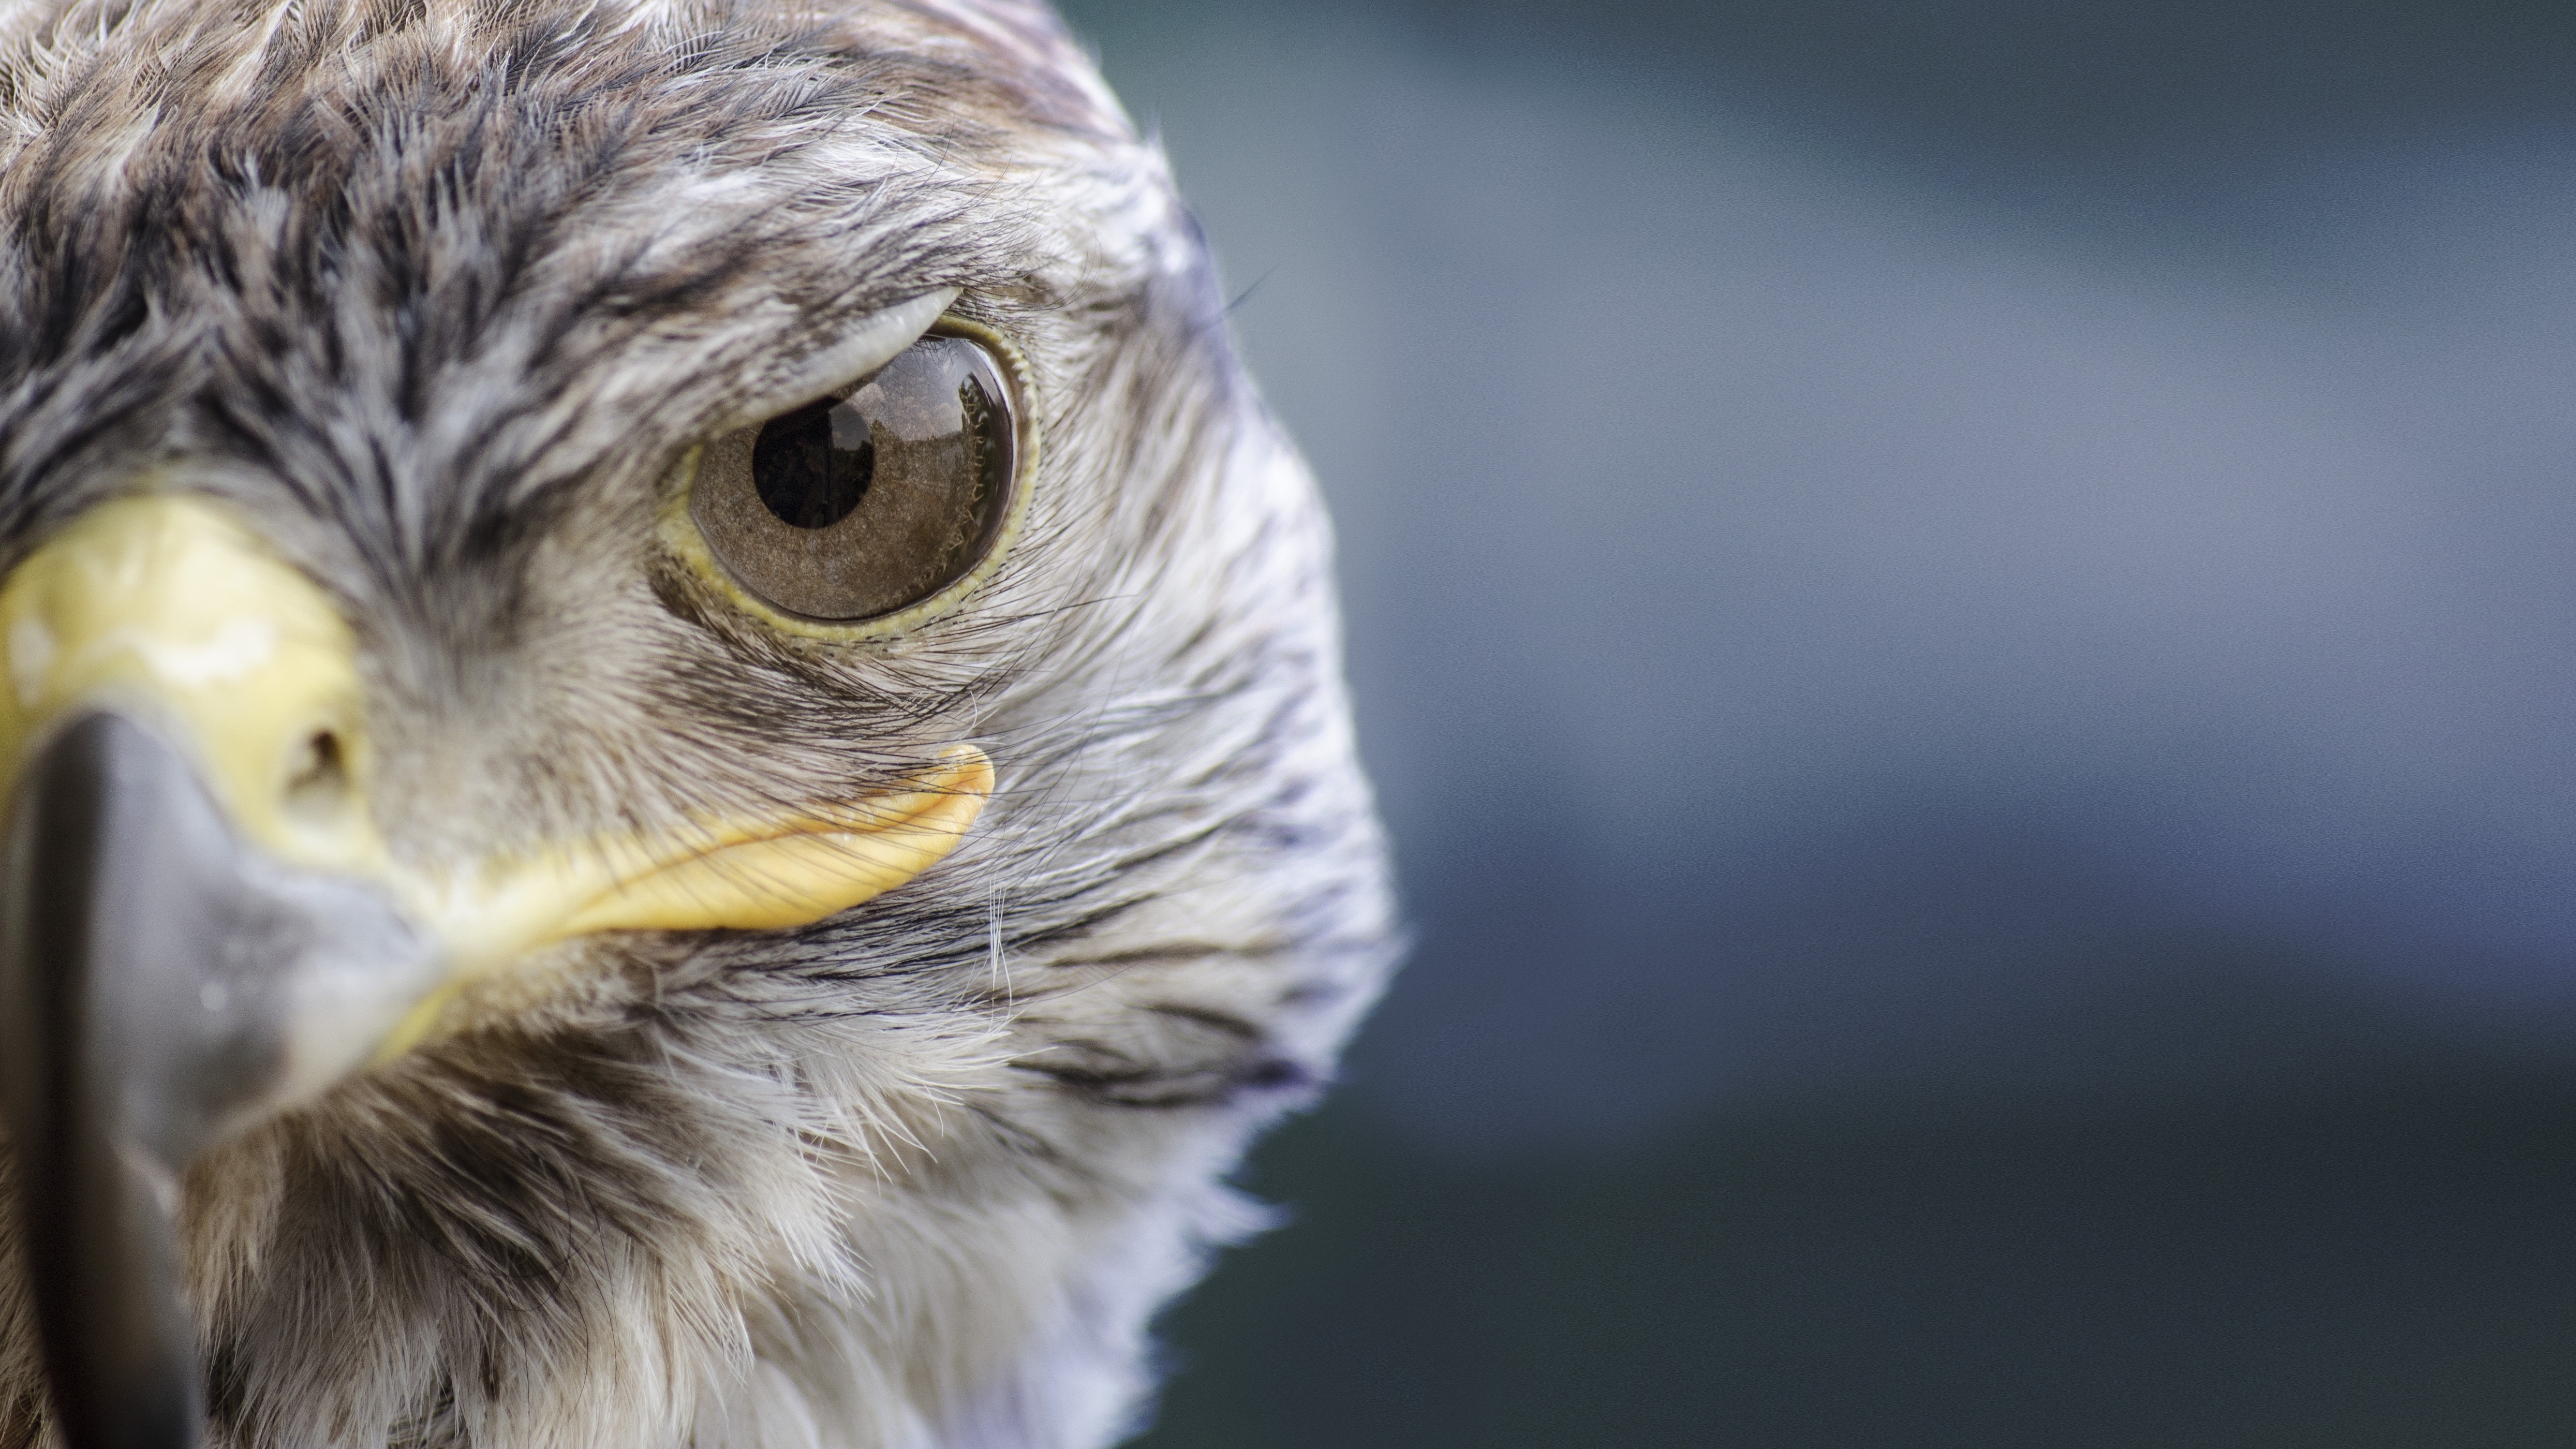
nature, bird, wing, wildlife, wild, beak, eagle, predator, hawk, owl, fauna, raptor, bird of prey, close up, vertebrate, falcon, macro photography, accipitriformes, game birds